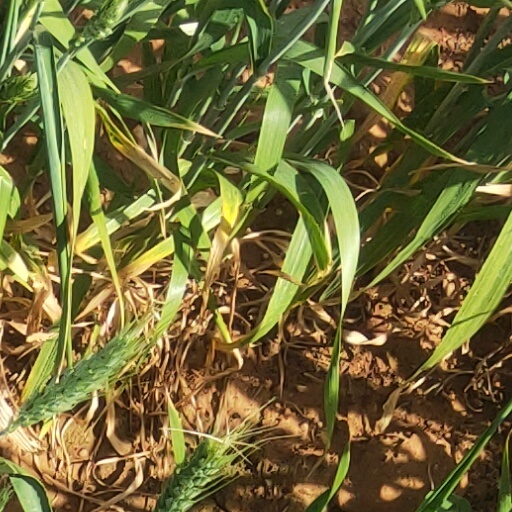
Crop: wheat